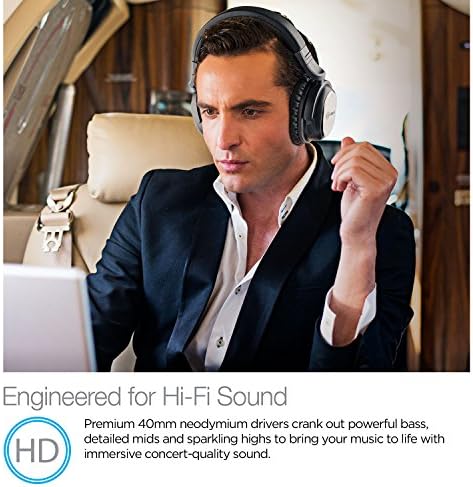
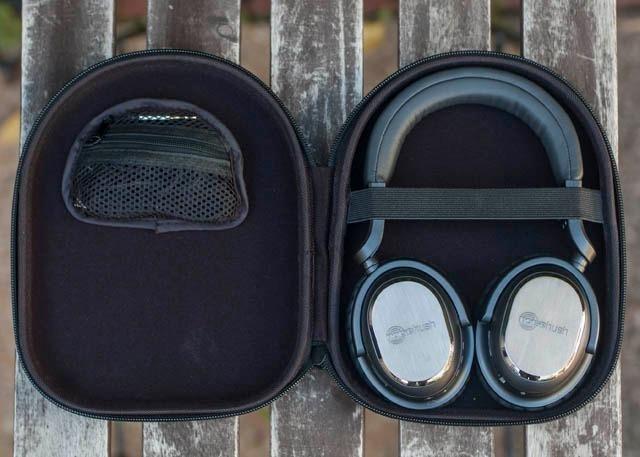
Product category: headphones
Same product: yes